Mary Kim Joh

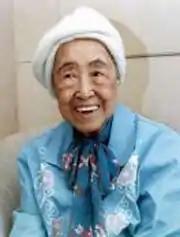
Mary Kim Joh

Mary C. Kim Joh (1904 – February 9, 2005), also known as Che Sik Cho, was a Korean-American music composer, academic and medical research scientist. Joh is best known for writing "School Bell" (학교종 "Hak'kyo Jong") in 1945. This children's song is taught to pre-school students in South Korea.